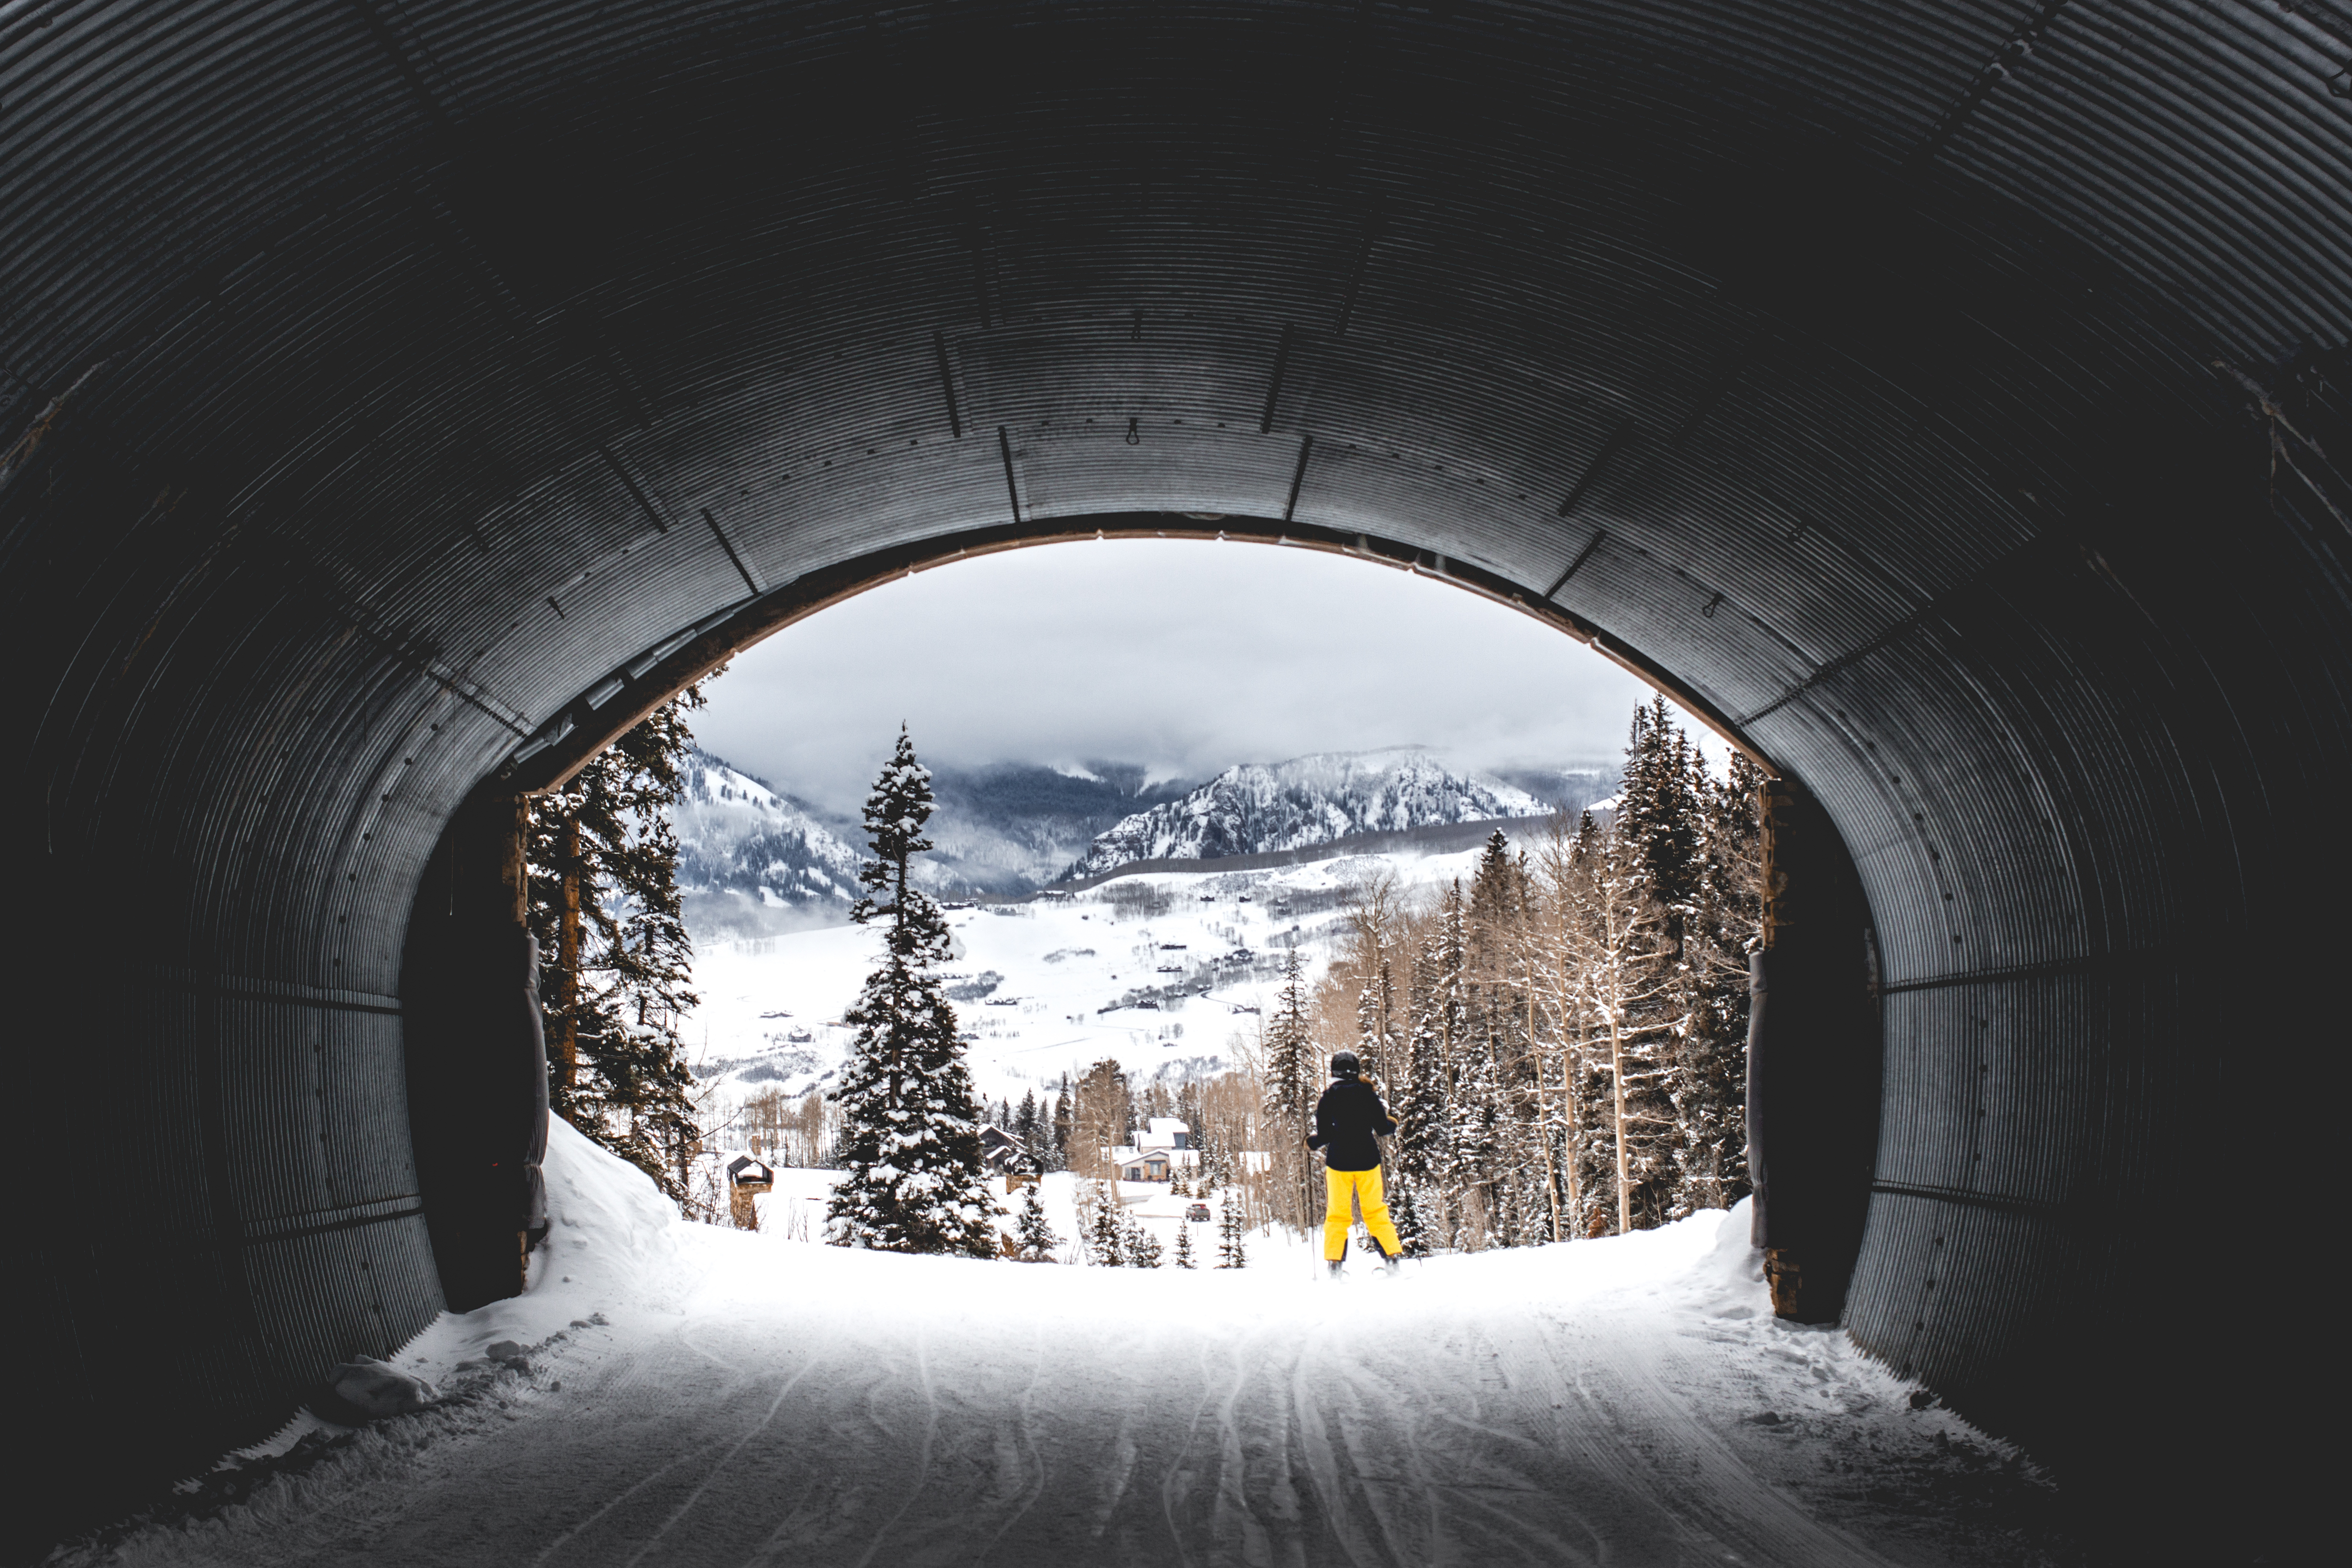
tree, person, snow, winter, light, photography, sunlight, tunnel, arch, weather, darkness, black, monochrome, season, infrastructure, snapshot, fisheye lens